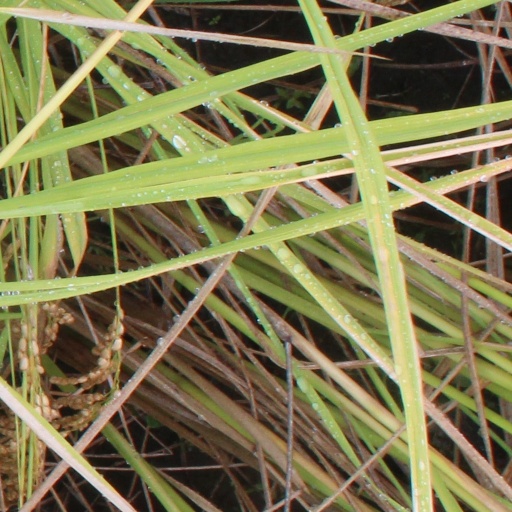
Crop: rice